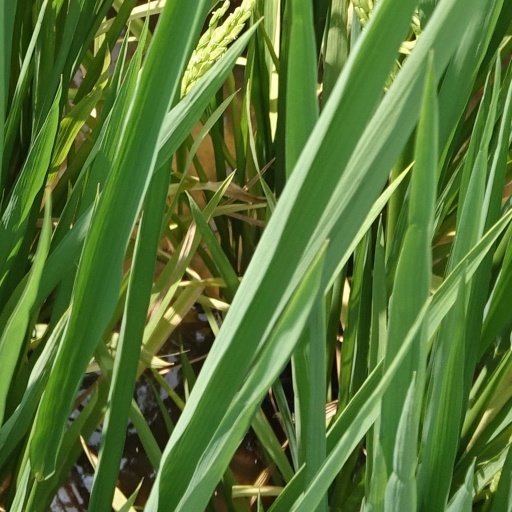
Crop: rice